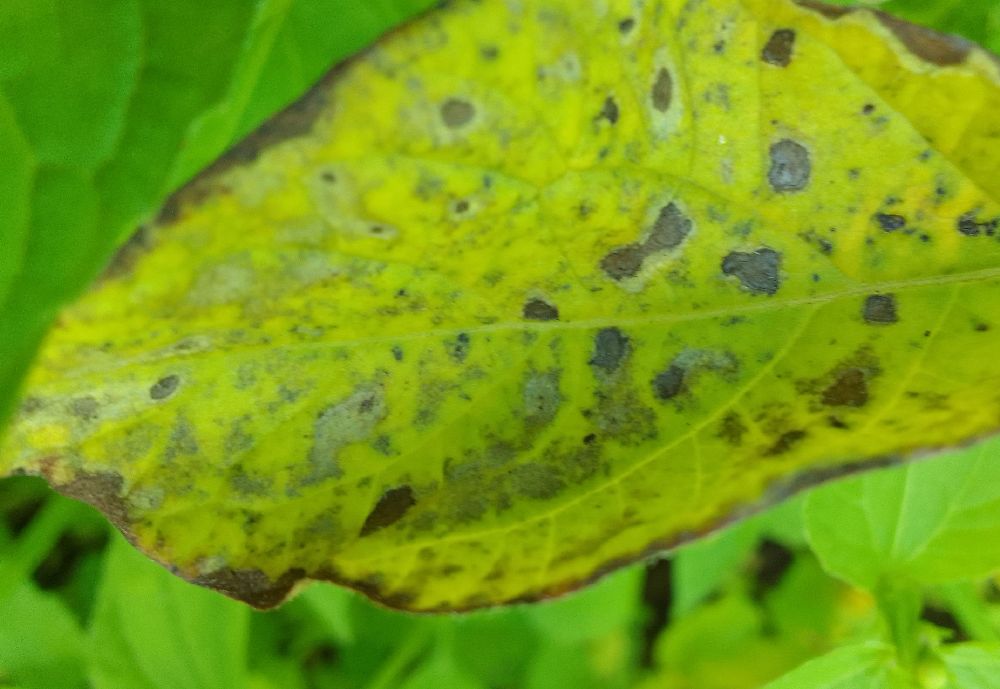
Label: Early blight